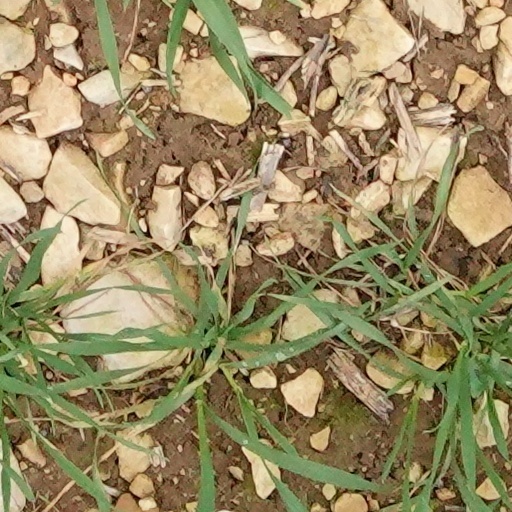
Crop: wheat